1999 Sydney hailstorm

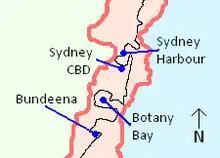
Path of the storm over the eastern suburbs area of Sydney

The Bureau of Meteorology had not issued warnings for Sydney Airport, located on the northern shore of Botany Bay, or the rest of the eastern suburbs to prepare for large hail. They were not expecting the storm to veer northward again, but rather to continue to head further out into the Tasman Sea in a consistent north-northeasterly direction.